Chiton glaucus

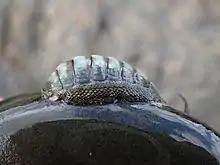
Lateral view of a live specimen

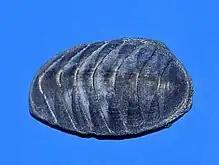
Museum specimen

"Chiton glaucus" are oval in shape, with a slightly elevated yet definite ridge running down the back of the organism. This results in a bilateral symmetry. The size of the organism is commonly 30-35 mm long.